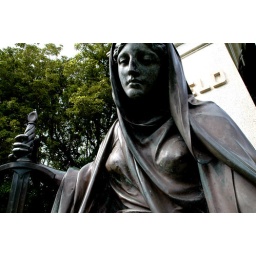
Female guardian sitting at the base of a statue of Garfield in Golden Gate Park, San Francisco